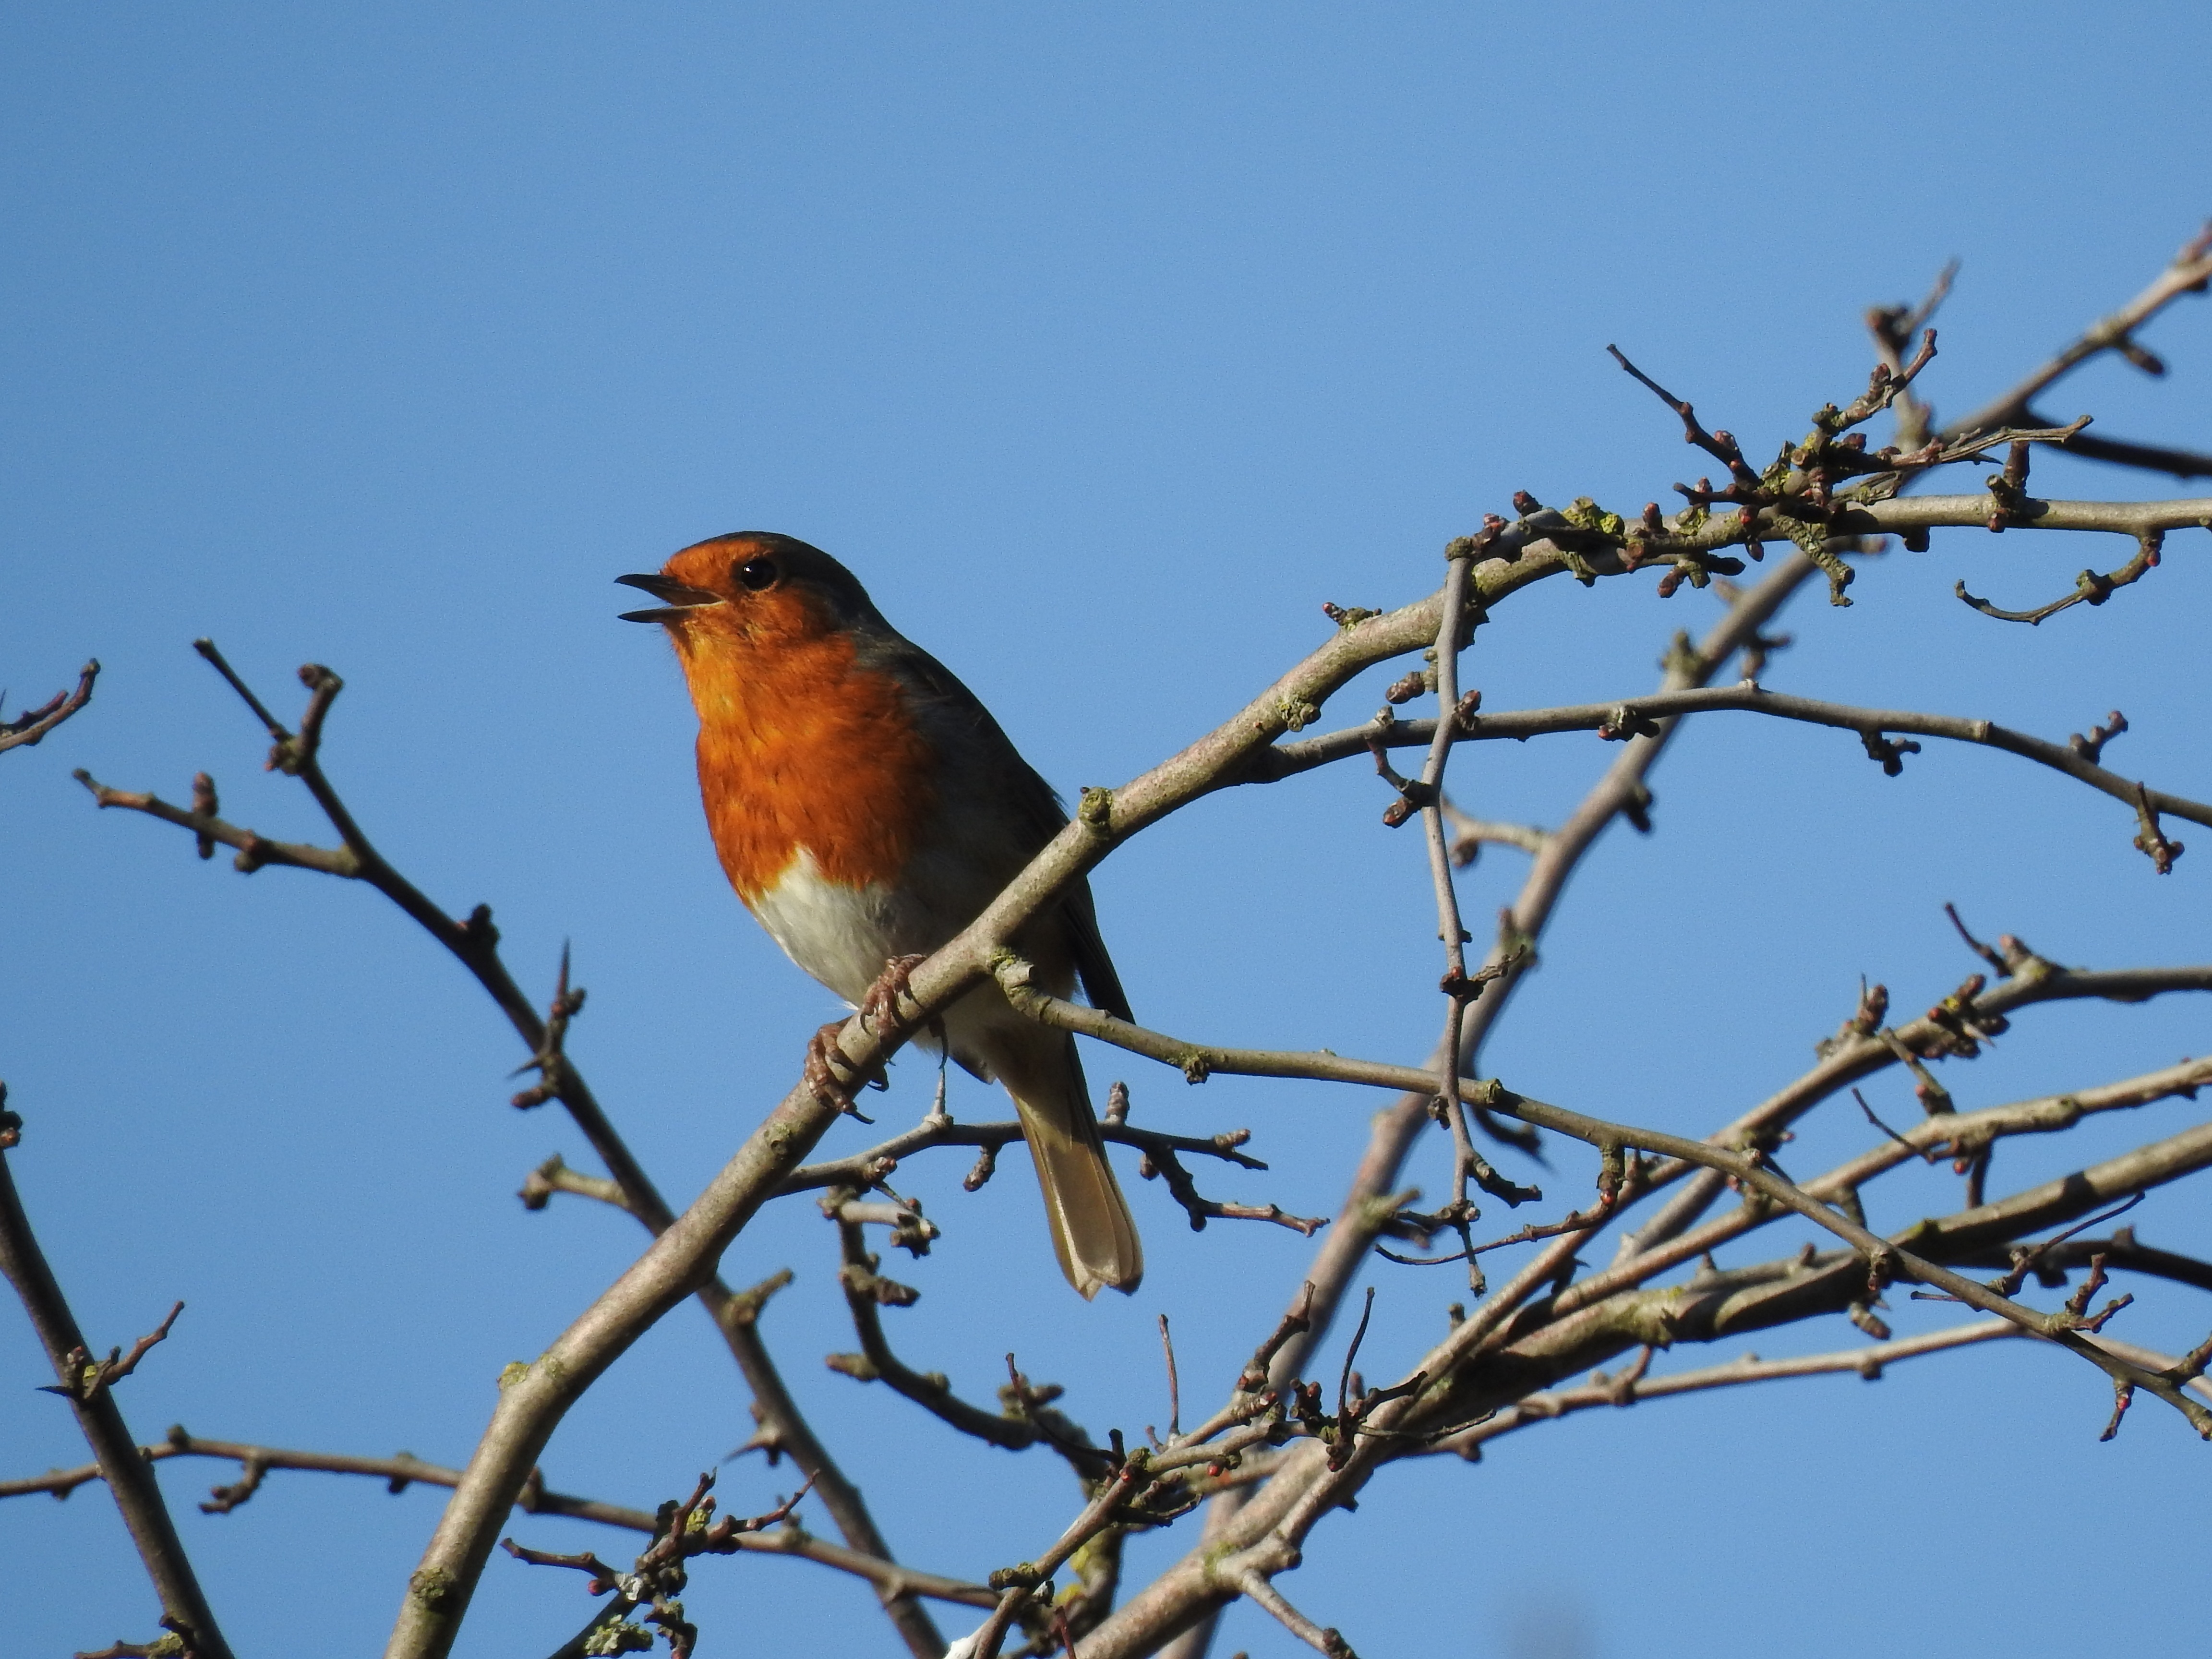
tree, nature, branch, bird, animal, wildlife, wild, beak, robin, fauna, songbird, vertebrate, finch, redbreast, old world flycatcher, perching bird, european robin